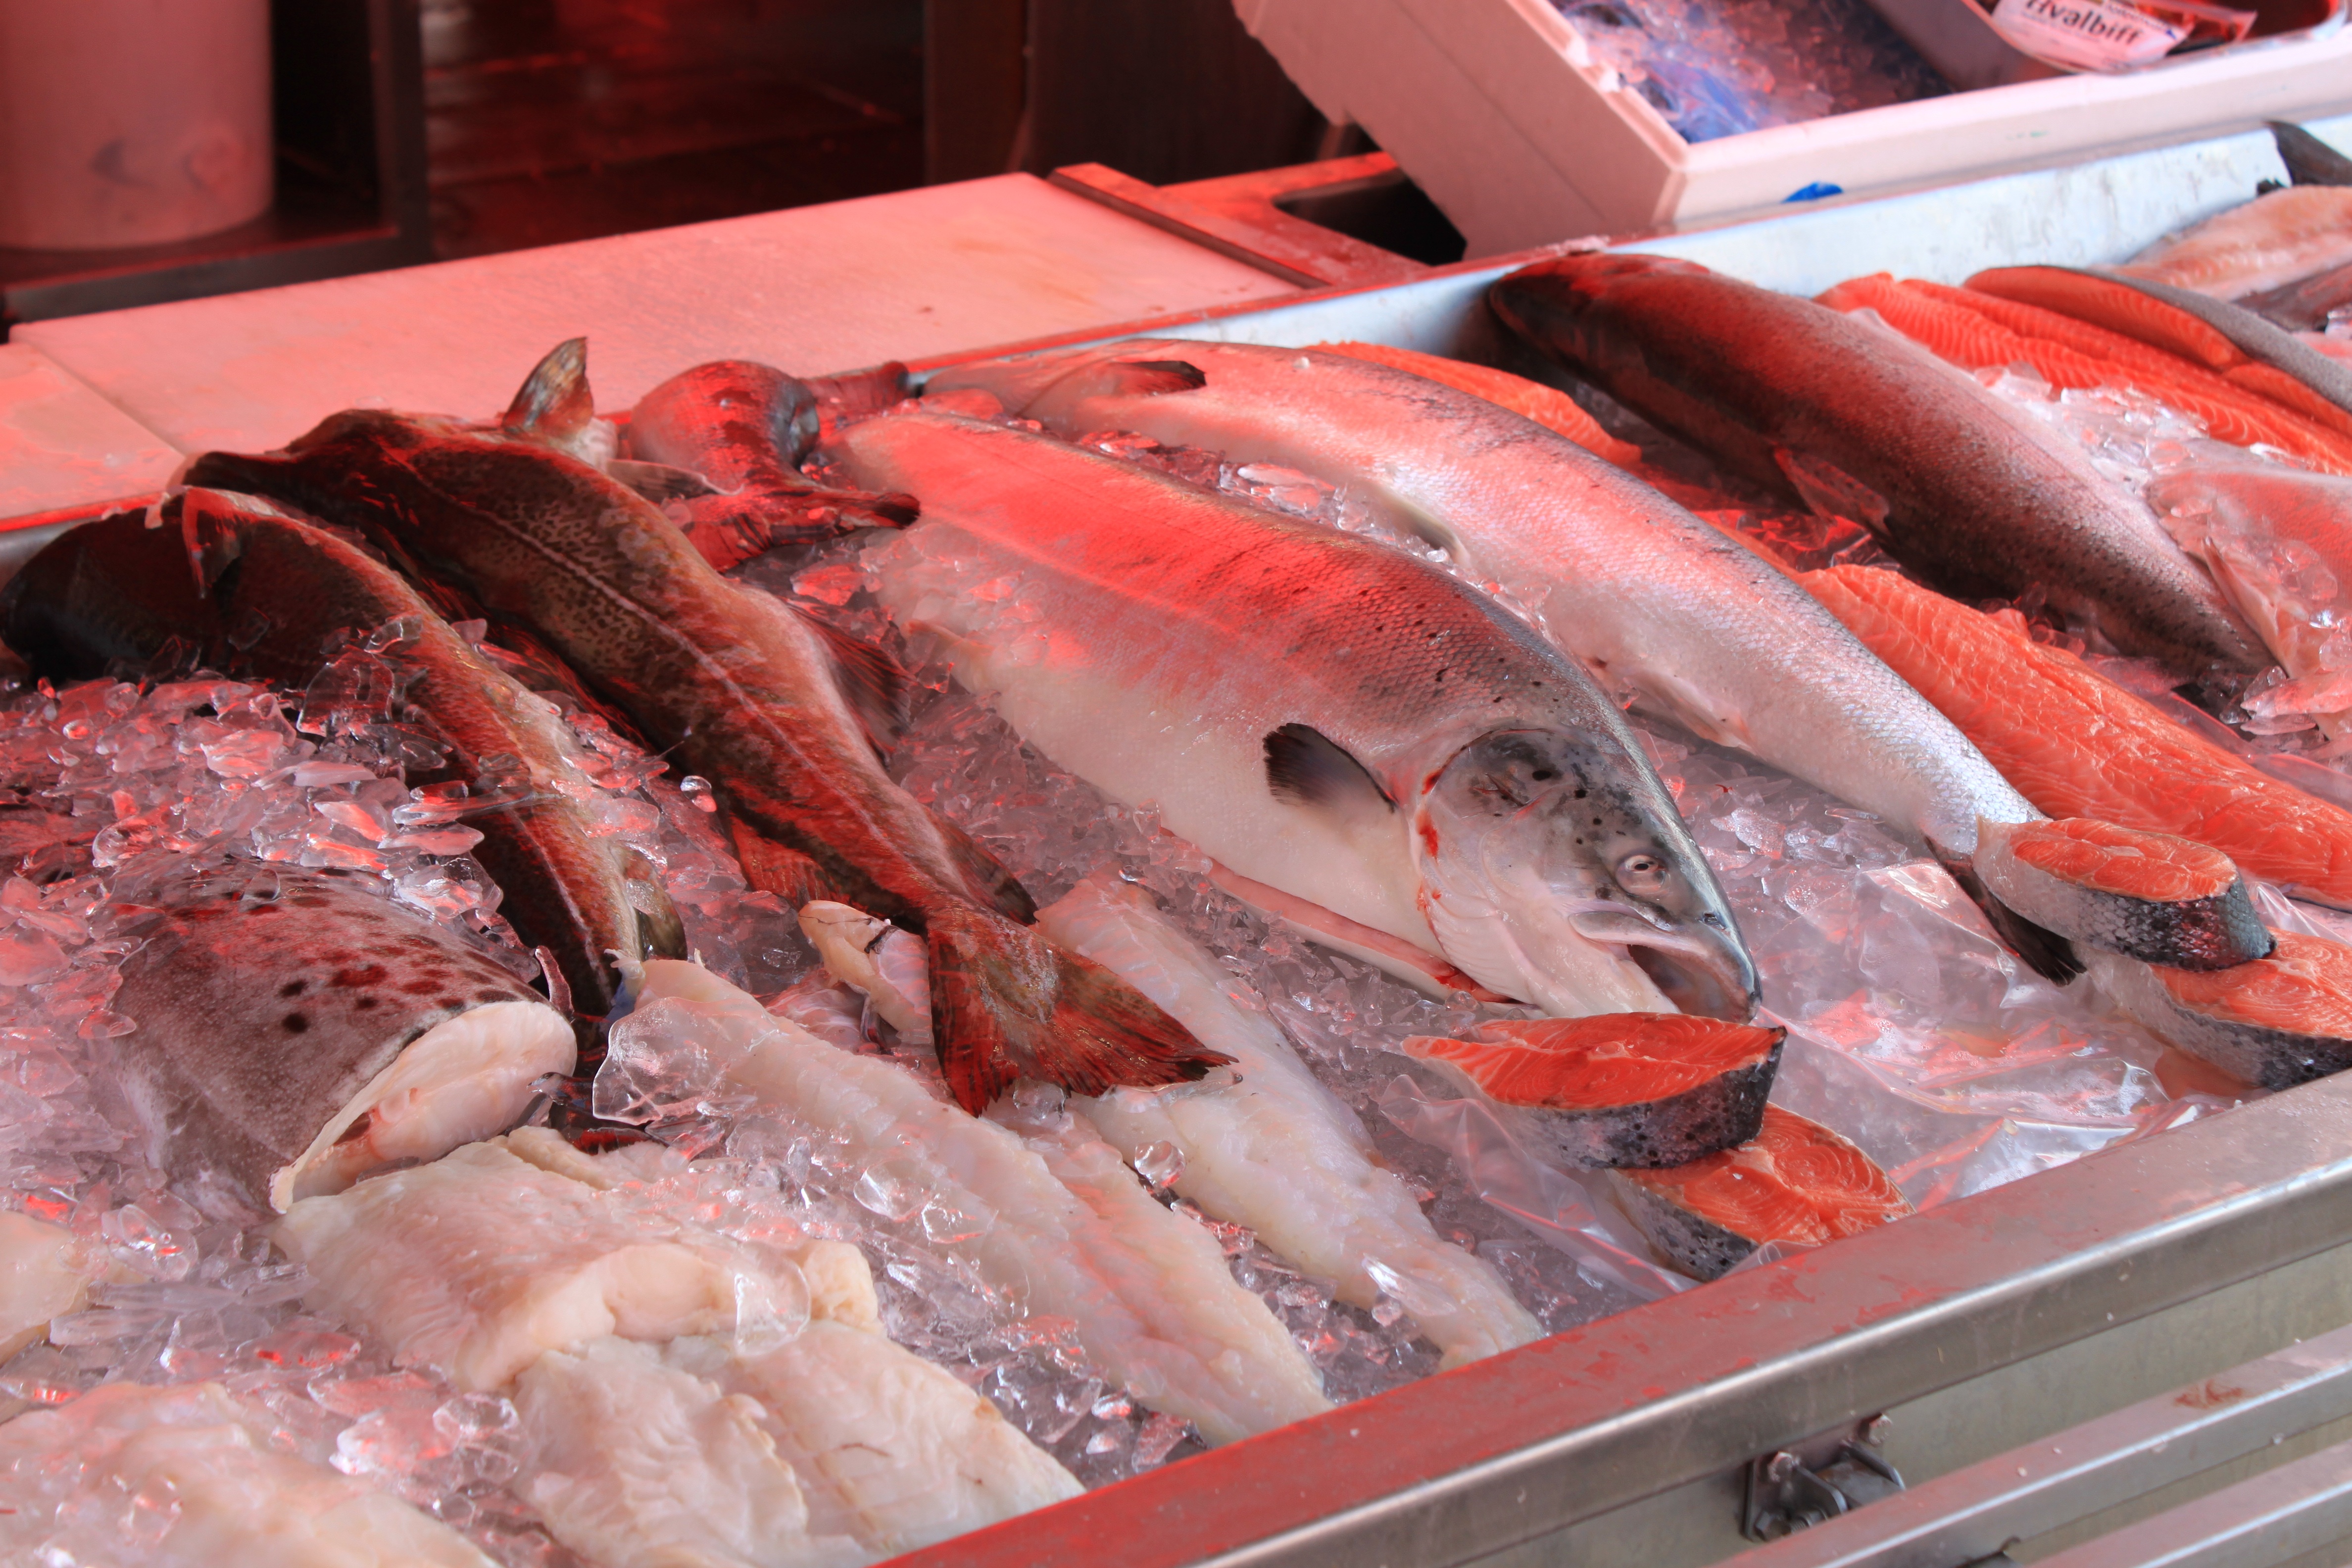
sea, ice, food, seafood, market, fish, display, milkfish, cod, fish stand, red snapper, oily fish